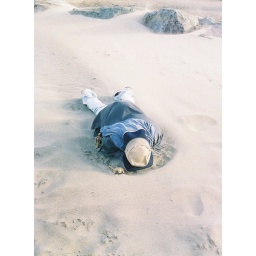
laying in a sand storm ocean beach cali,